Paul LePage

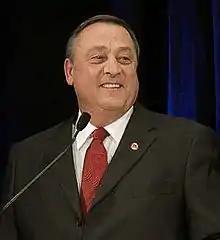
LePage as mayor in May 2010

After graduating with a Master of Business Administration from the University of Maine, LePage began his business career working for a lumber company in New Brunswick, Canada, that was owned by his first wife's family from 1972 to 1979. He subsequently worked for Scott Paper Company in Winslow, Maine.